Vila do Bispo

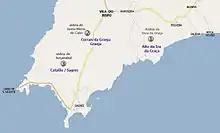
A map of the extinct settlements along the Cape Saint Vincent coast

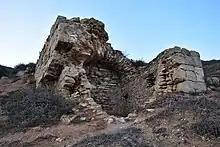
Roman ruins of Boca do Rio

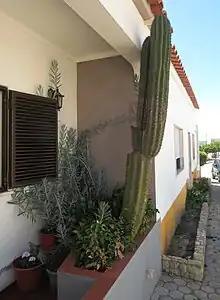
Cactus in Rua Dom Fernando Coutinho in the centre of Vila do Bispo

The first references to this region referred to the "Aldeia do Bispo" in the 14th century, in a charter dated 27 March 1329, and later, in 1353, a royal charter that promulgated the addition of the ""locality that is called Bispo, which is in the Cape of Saint Vincent..."", into the bishopric and domain/jurisdiction of Silves Municipality. This version of the circumstances would be contradicted throughout history. Lopes Silva (1841) indicated that the village of Bispo, later Vila do Bispo, arrived from the donation of the "Aldeia de Santa Maria do Cabo" by King Manuel to Bishop Fernando Coutinho. There is an assumption that this settlement, donated in 1515, became known as the "Town of the Bishop", but the reality refers to several letters in 1329 and 1353, suggesting that the "Aldeia do Bispo" existed in the 14th century. In fact, "Aldeia de Santa Maria do Cabo" and "Aldeia do Bispo" were two distinct localities.